Seawind International Seawind

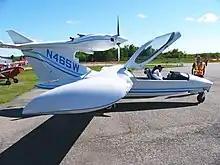
Seawind 3000

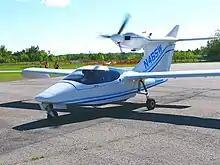
Seawind 3000

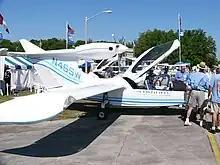
Seawind showing a "certified" placard while on display at Sun 'n Fun 2006. In fact it was a kit-built Seawind 3000 which was used as a marketing aircraft for the 300C.

The Seawind is most distinctive for its engine pod, which juts forward from the leading edge of the very large vertical fin. The design is also noted for its long, low profile and sleek curves made practical by composite construction.